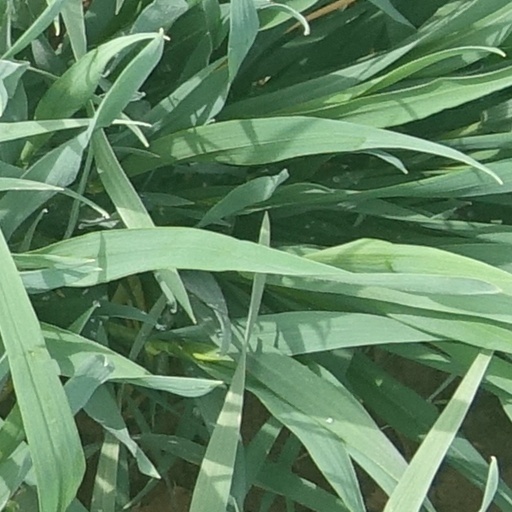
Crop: wheat